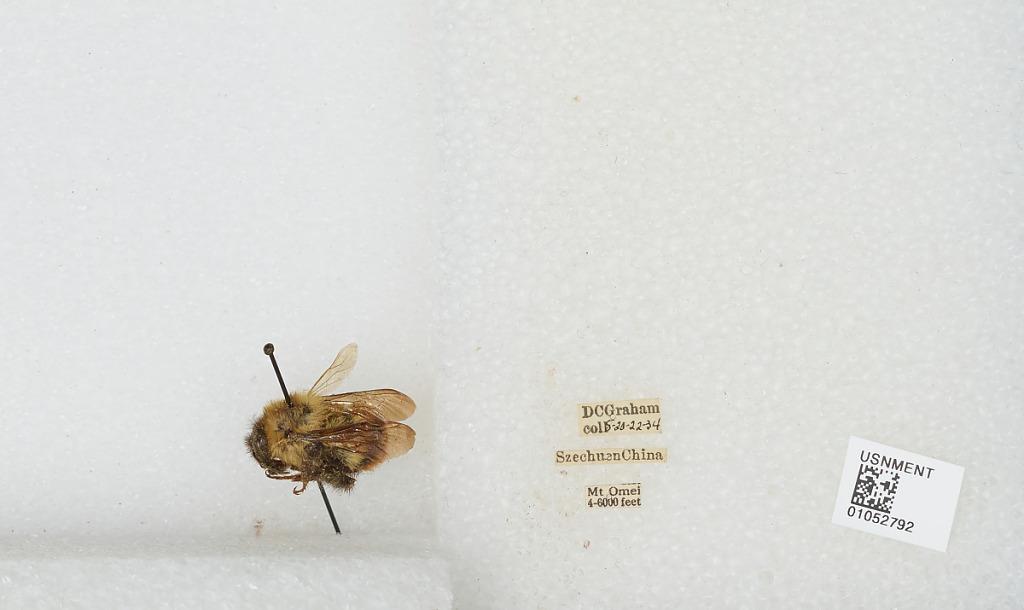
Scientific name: Bombus sp.
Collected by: D. Graham
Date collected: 1934-8-20
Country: China
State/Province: Sichuan
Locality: Mount Emei